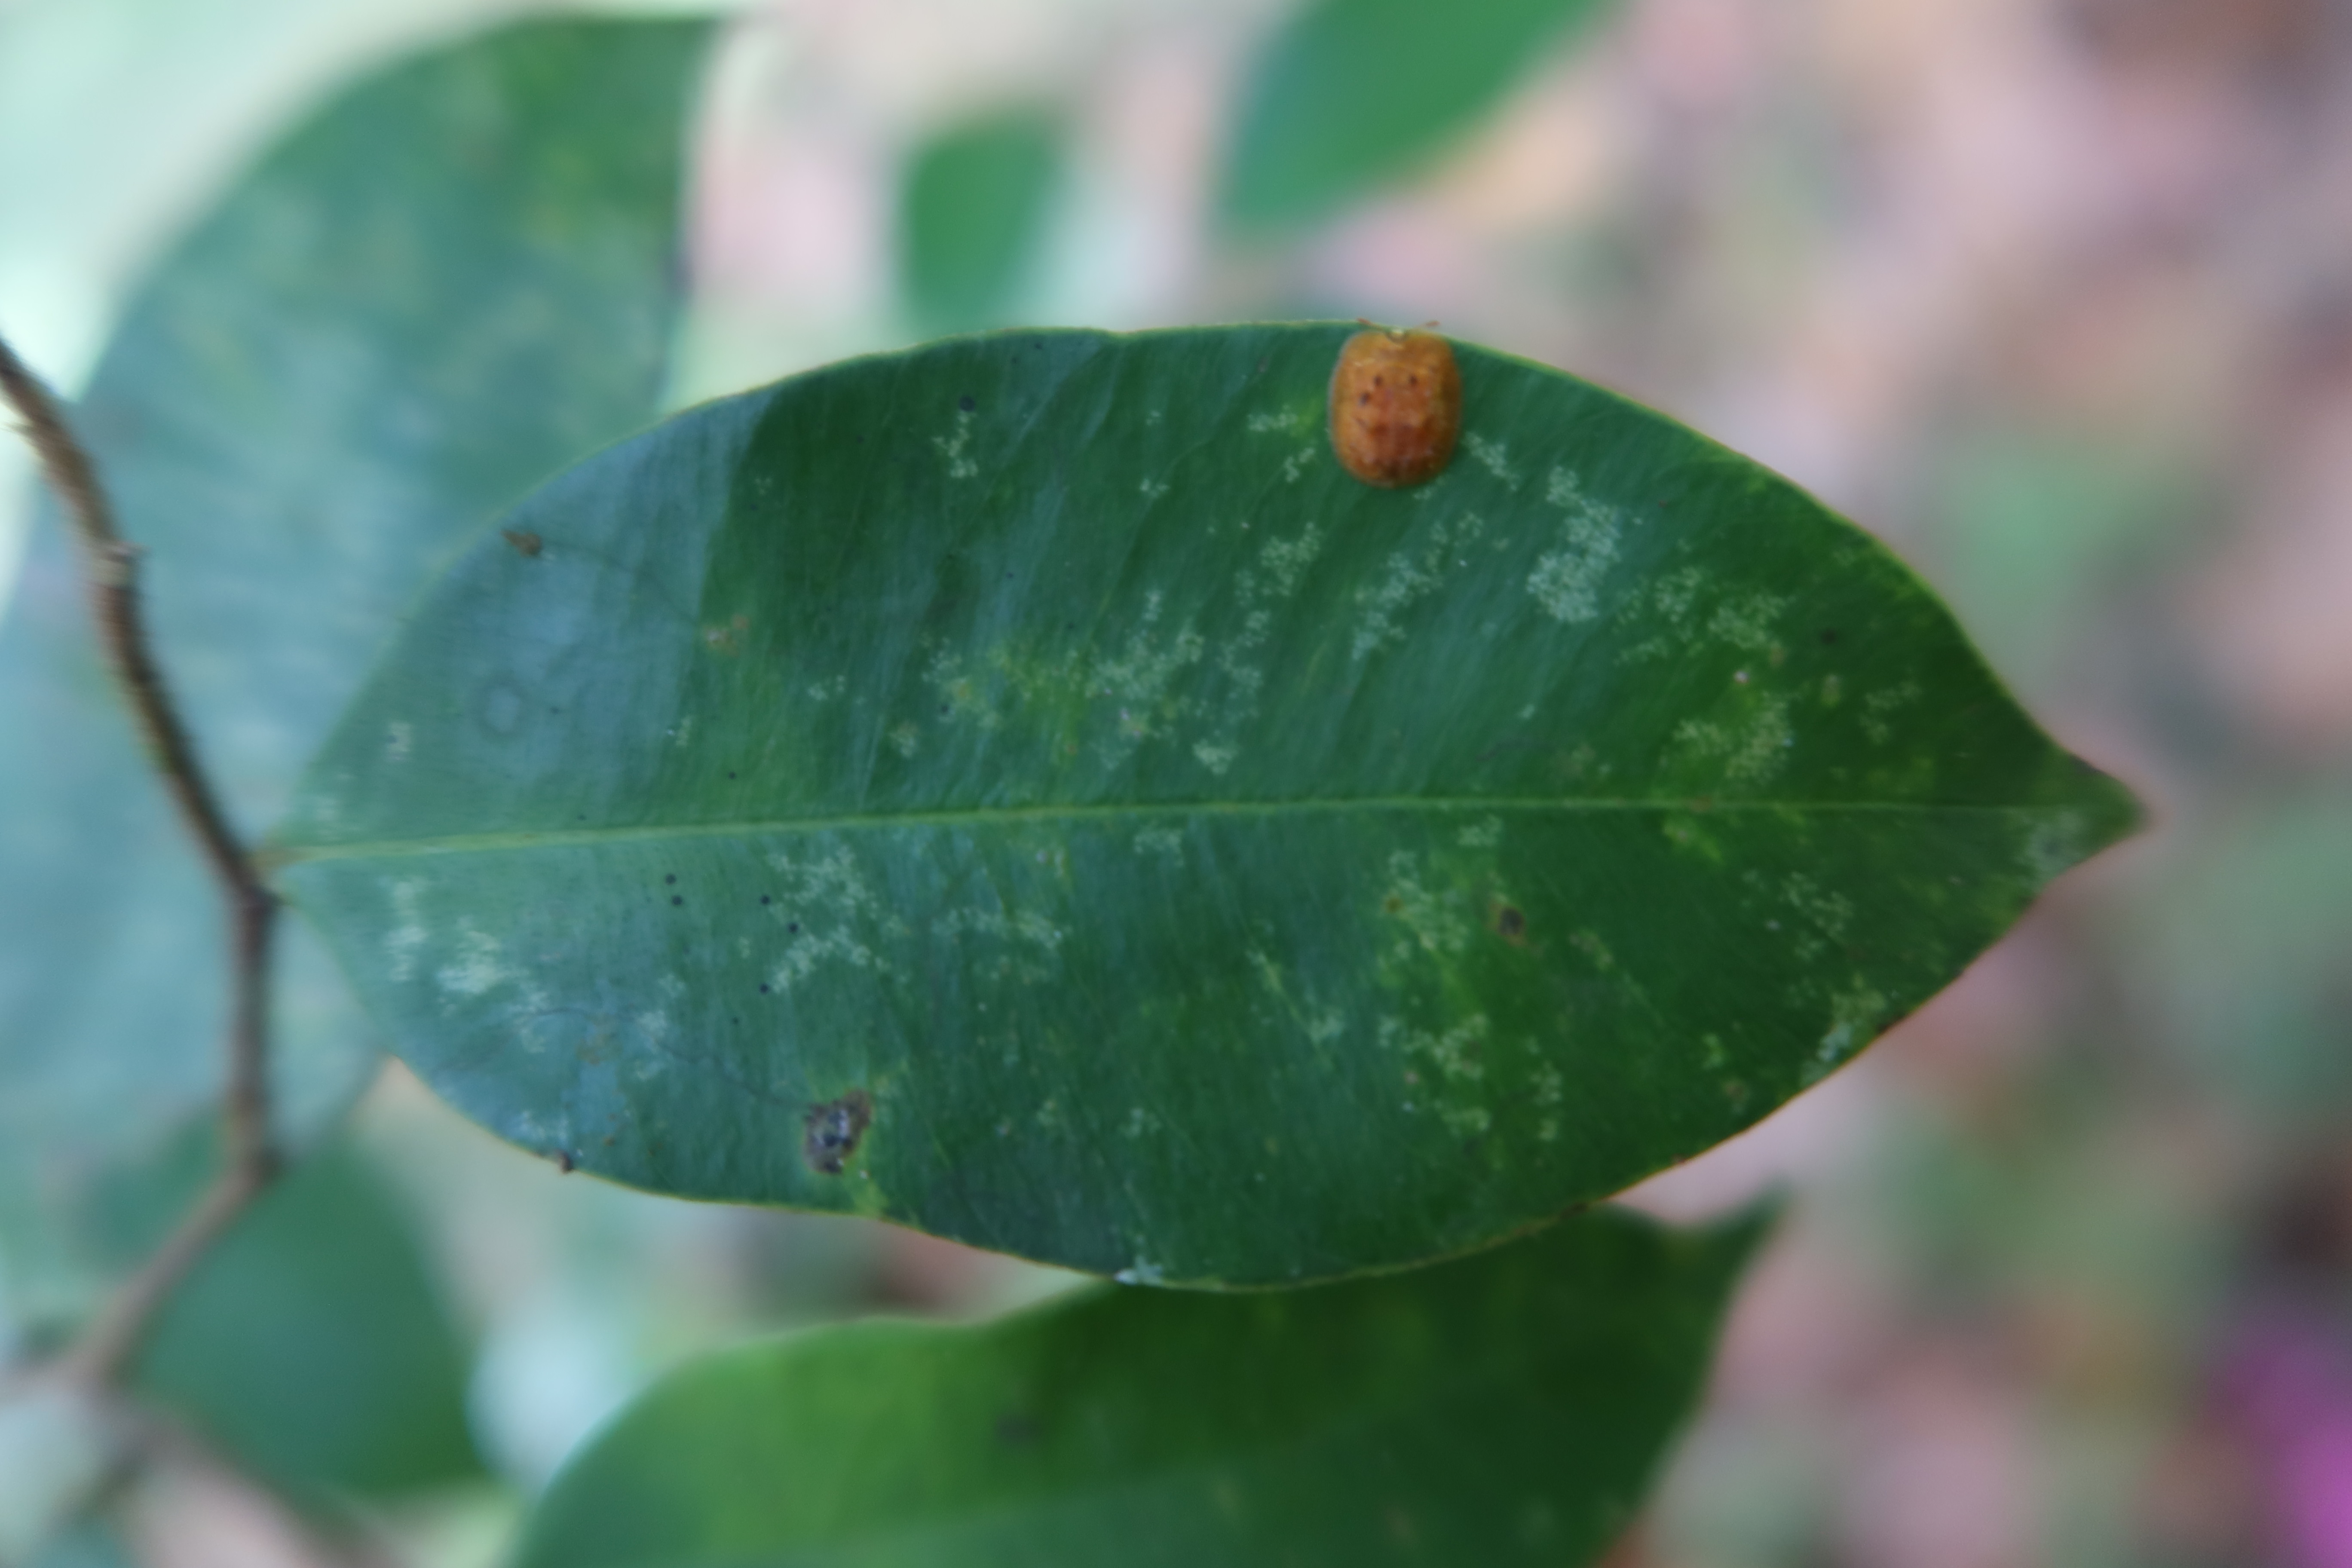
Label: Powdery mildew